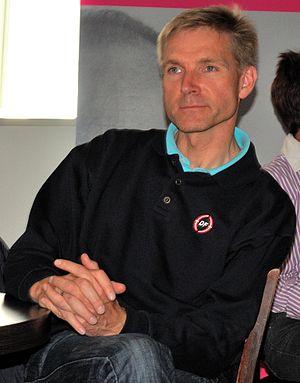
Les élections législatives danoises de 2015 ont eu lieu le 18 juin 2015, pour élire les 179 membres du Folketing, le parlement danois, pour un nouveau mandat de quatre ans.
Kristian Thulesen Dahl né le 30 juillet 1969 à Brædstrup, est un homme politique danois membre du Parti populaire danois depuis 1995, qu'il préside depuis le 15 septembre 2012. Il est membre du Folketing depuis 1995.